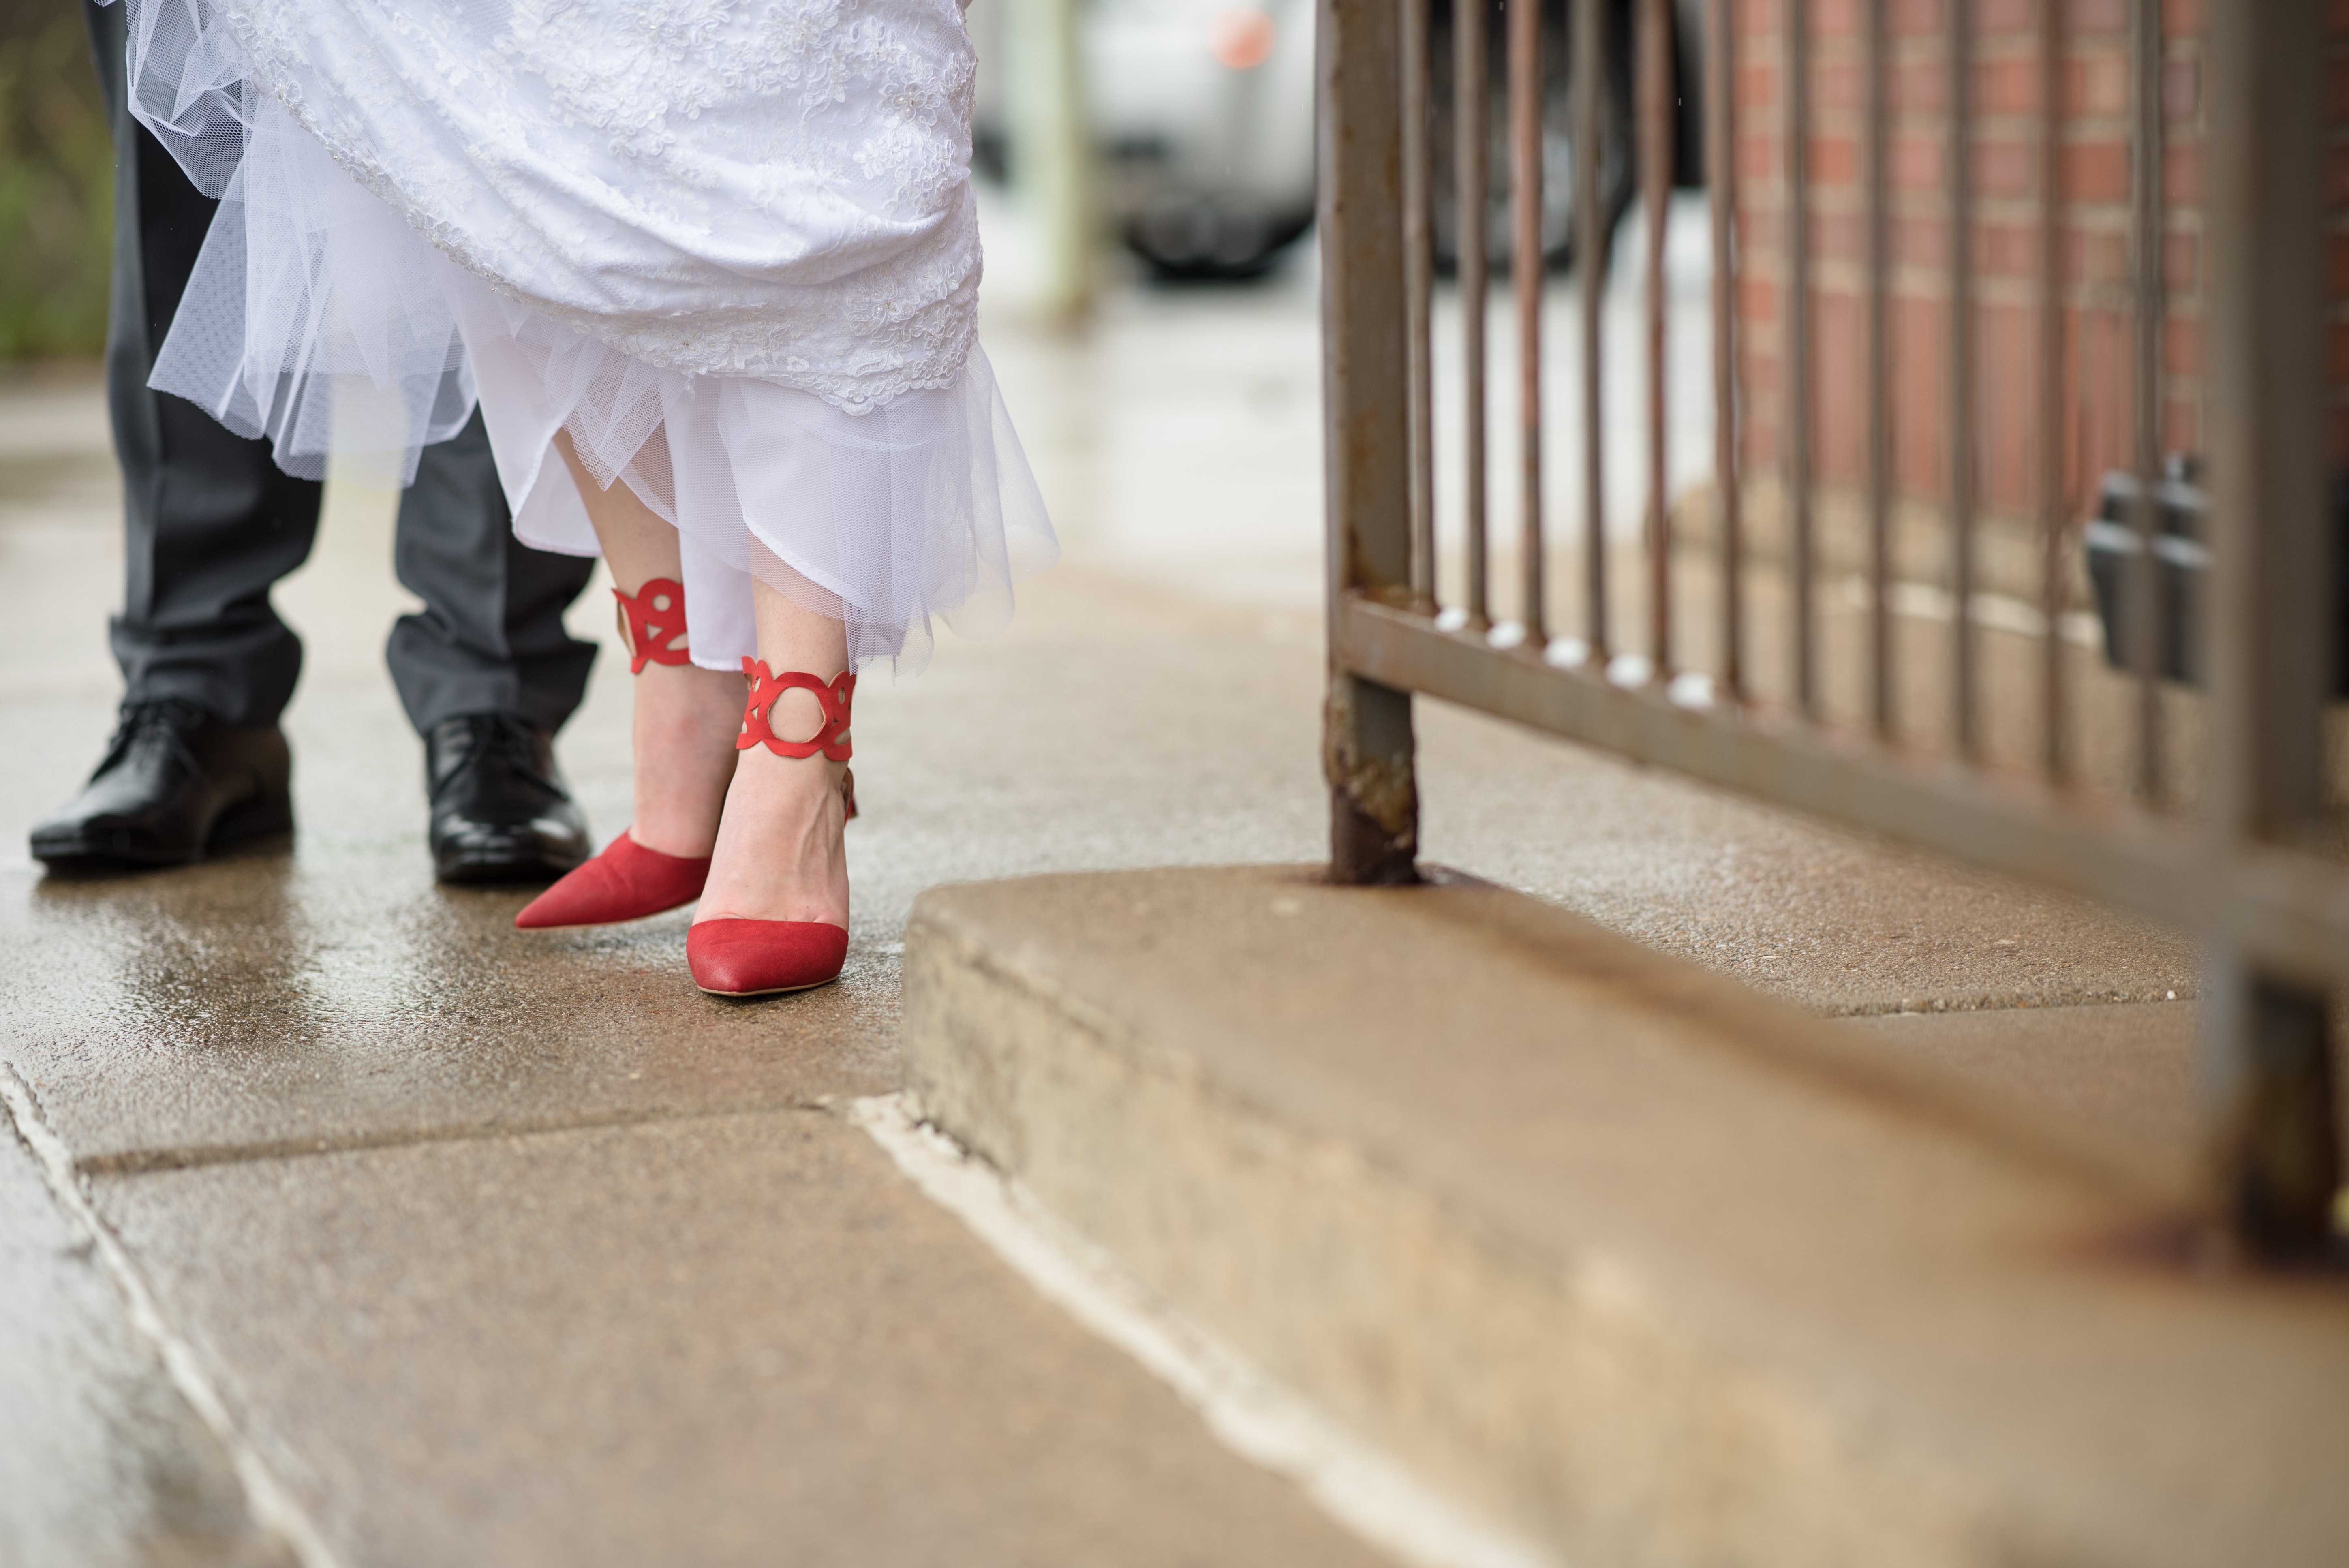
footwear, photograph, shoe, leg, snapshot, girl, bride, flooring, ceremony, hand, floor, child, foot, wedding